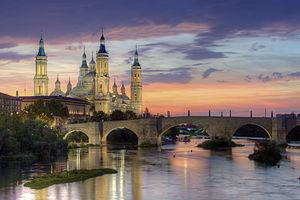
La basilique de Nuestra Señora del Pilar, ou basilique Notre-Dame du Pilier, est un édifice religieux situé à Saragosse, capitale de la Communauté autonome d'Aragon en Espagne. On y conserve et vénère la colonne sur laquelle la Vierge Marie serait apparue à l'apôtre saint Jacques en 40 apr. J.-C.
Cet article liste les sanctuaires mariaux du monde entier classés par pays. Il inclut les sanctuaires dévolus à Marie, actuels ou ayant existé dans le passé. Les éventuelles dates entre parenthèses correspondent à l'année de création du sanctuaire, et, le cas échéant, à l'année de sa disparition.
Saragosse est une ville espagnole, capitale de la province du même nom et de l'Aragon.